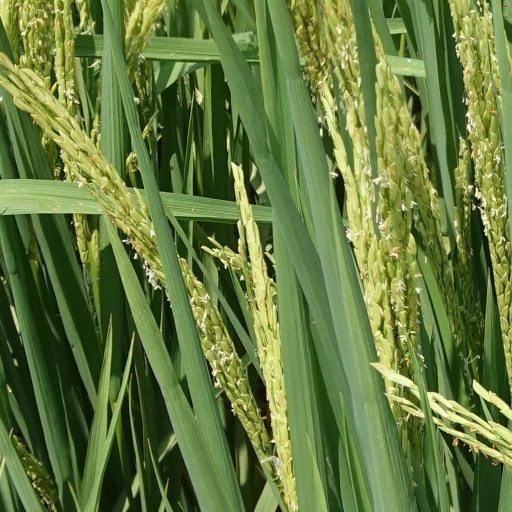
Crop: rice